Wallflowers (short story collection)

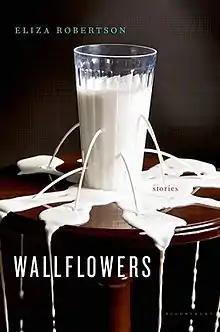
First US edition

Wallflowers is a collection of short stories by Eliza Robertson, published in 2014 by Bloomsbury. It has been nominated for The Story Prize and Danuta Gleed Literary Award.